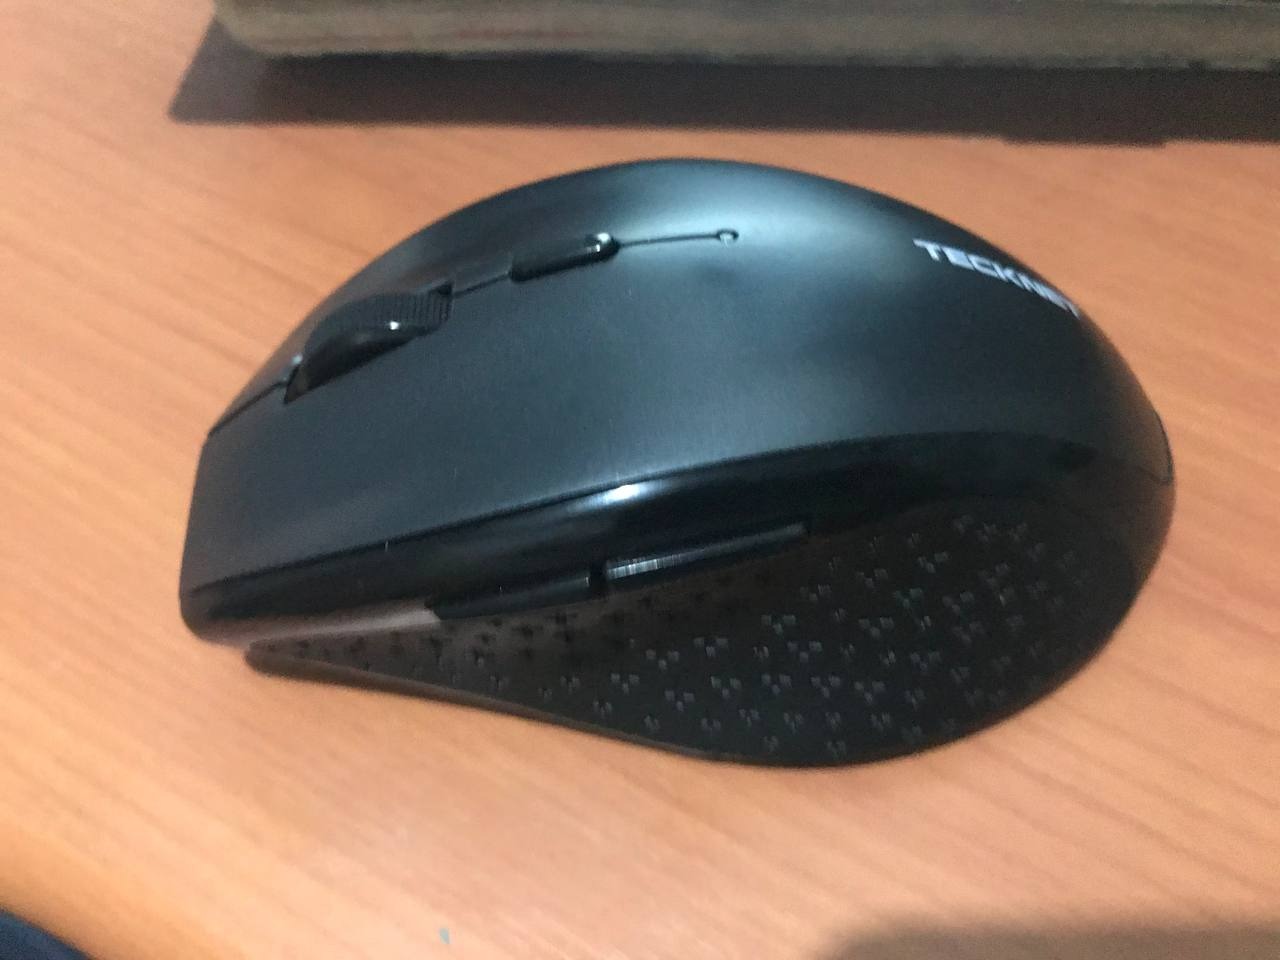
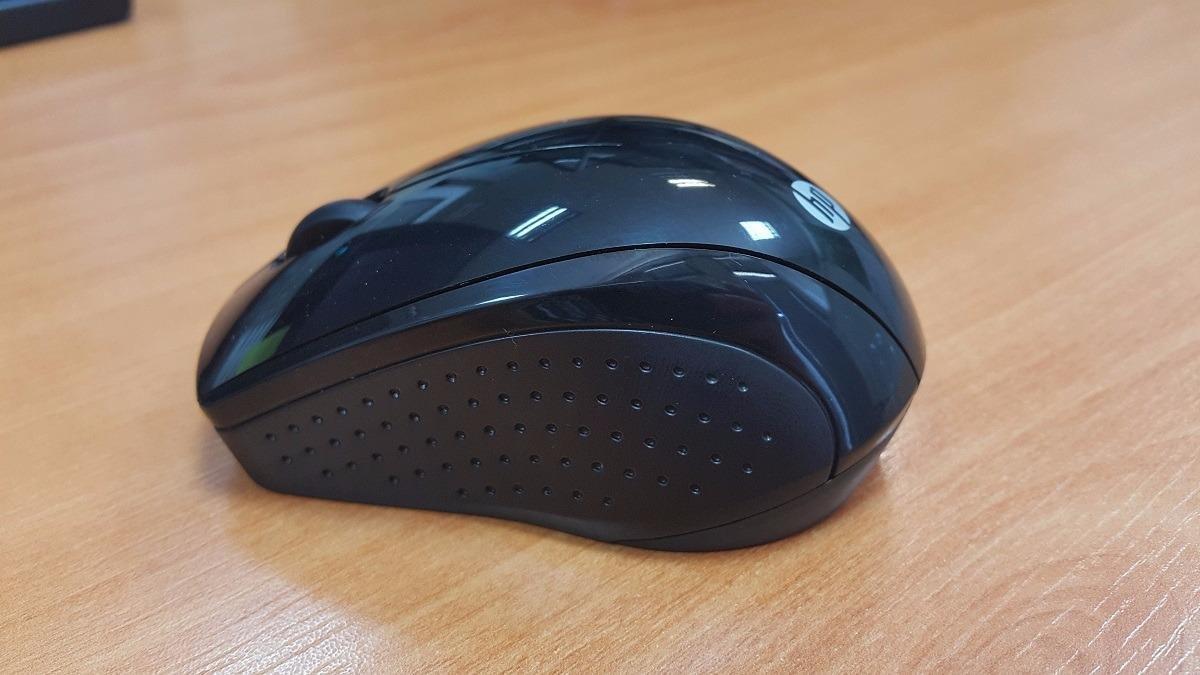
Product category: mouse
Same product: no